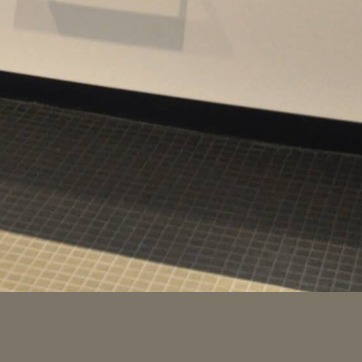
Material: tile